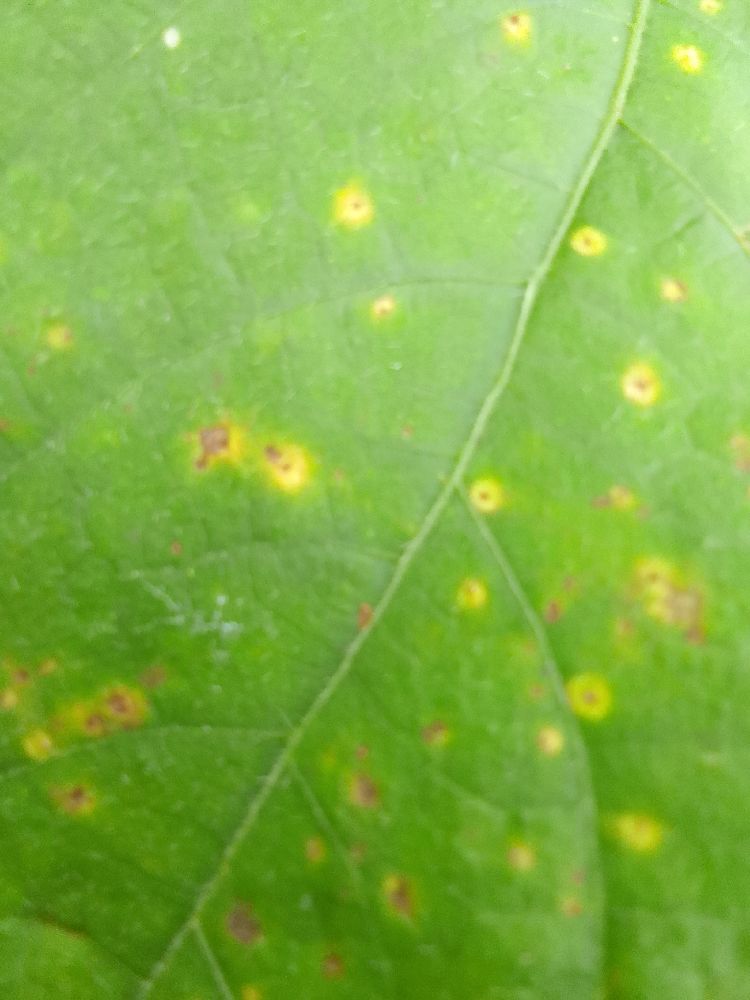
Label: rust